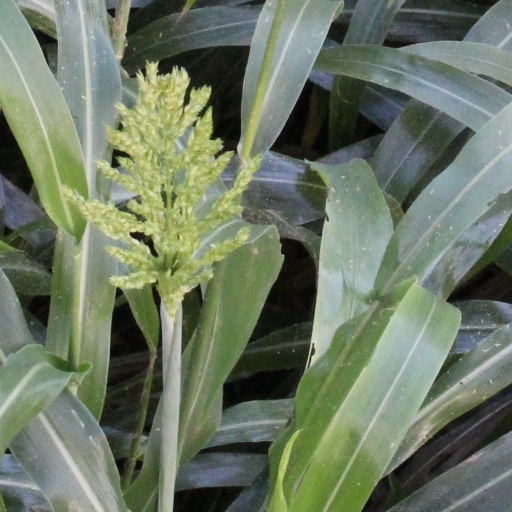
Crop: sorghum